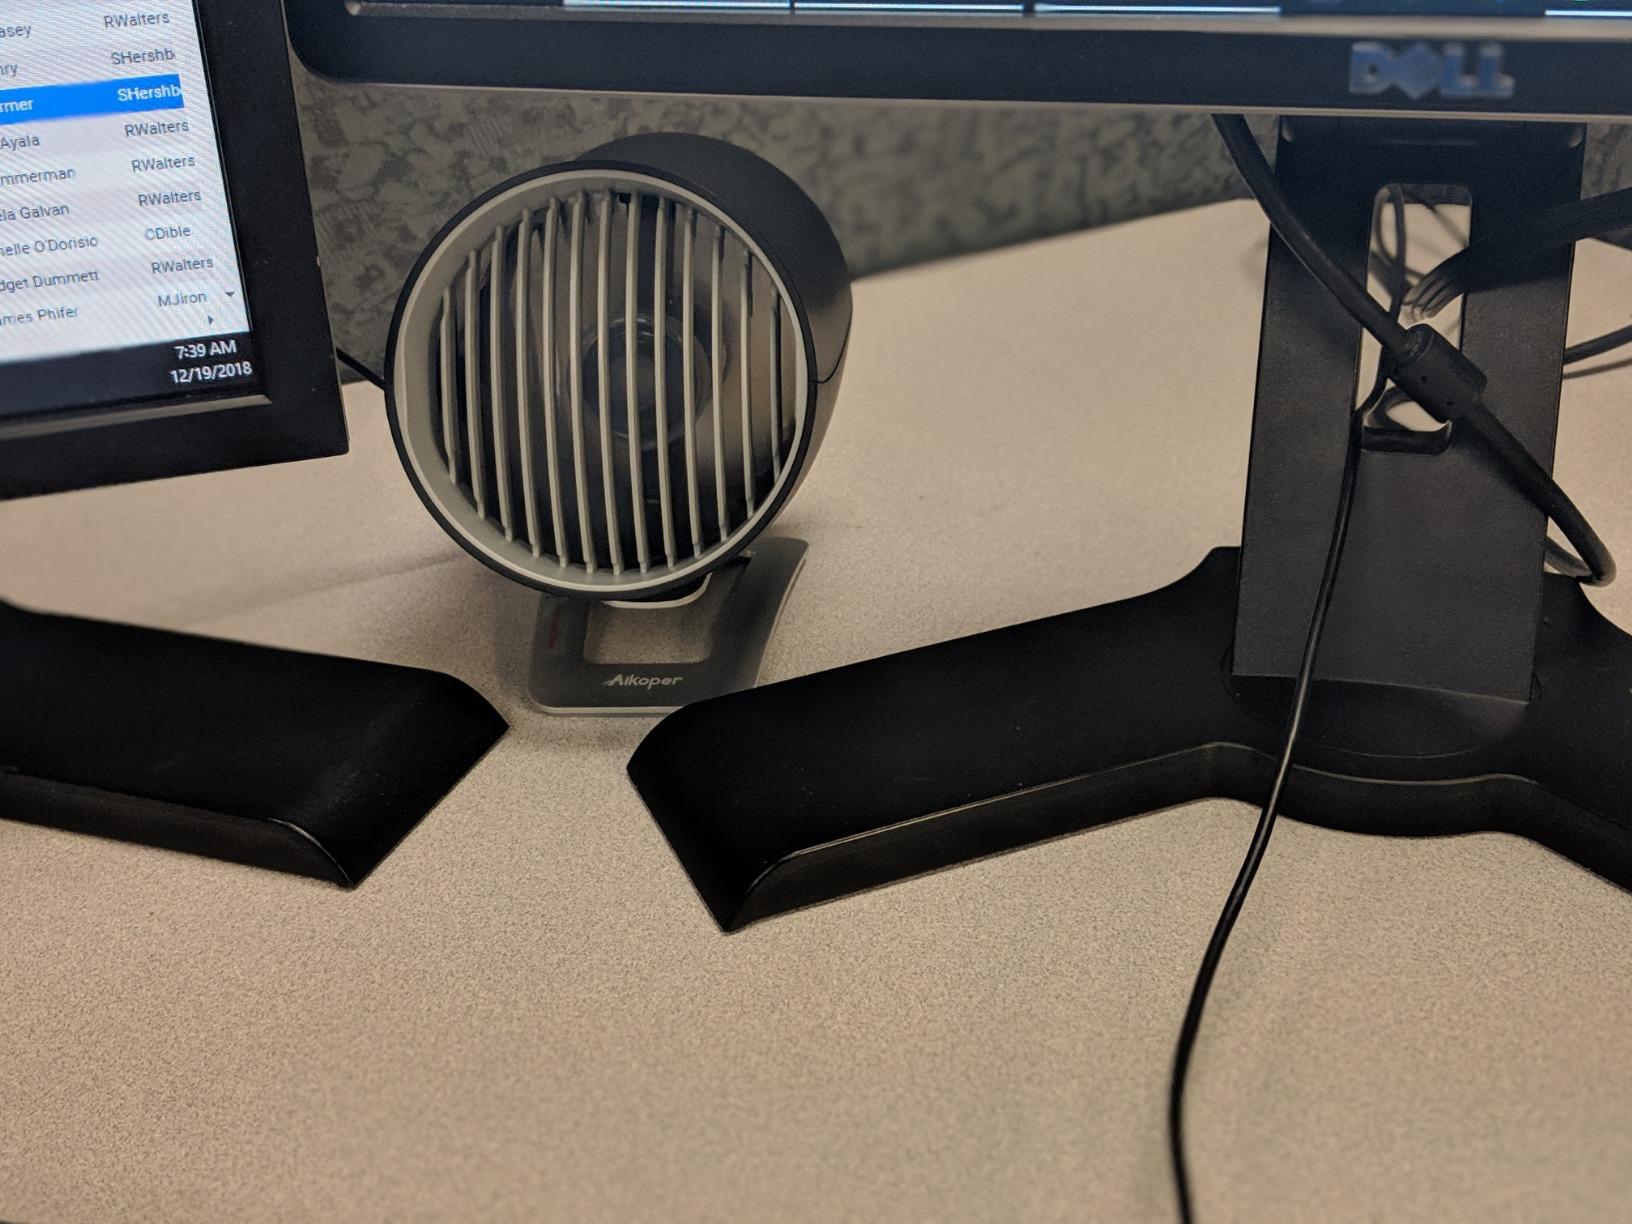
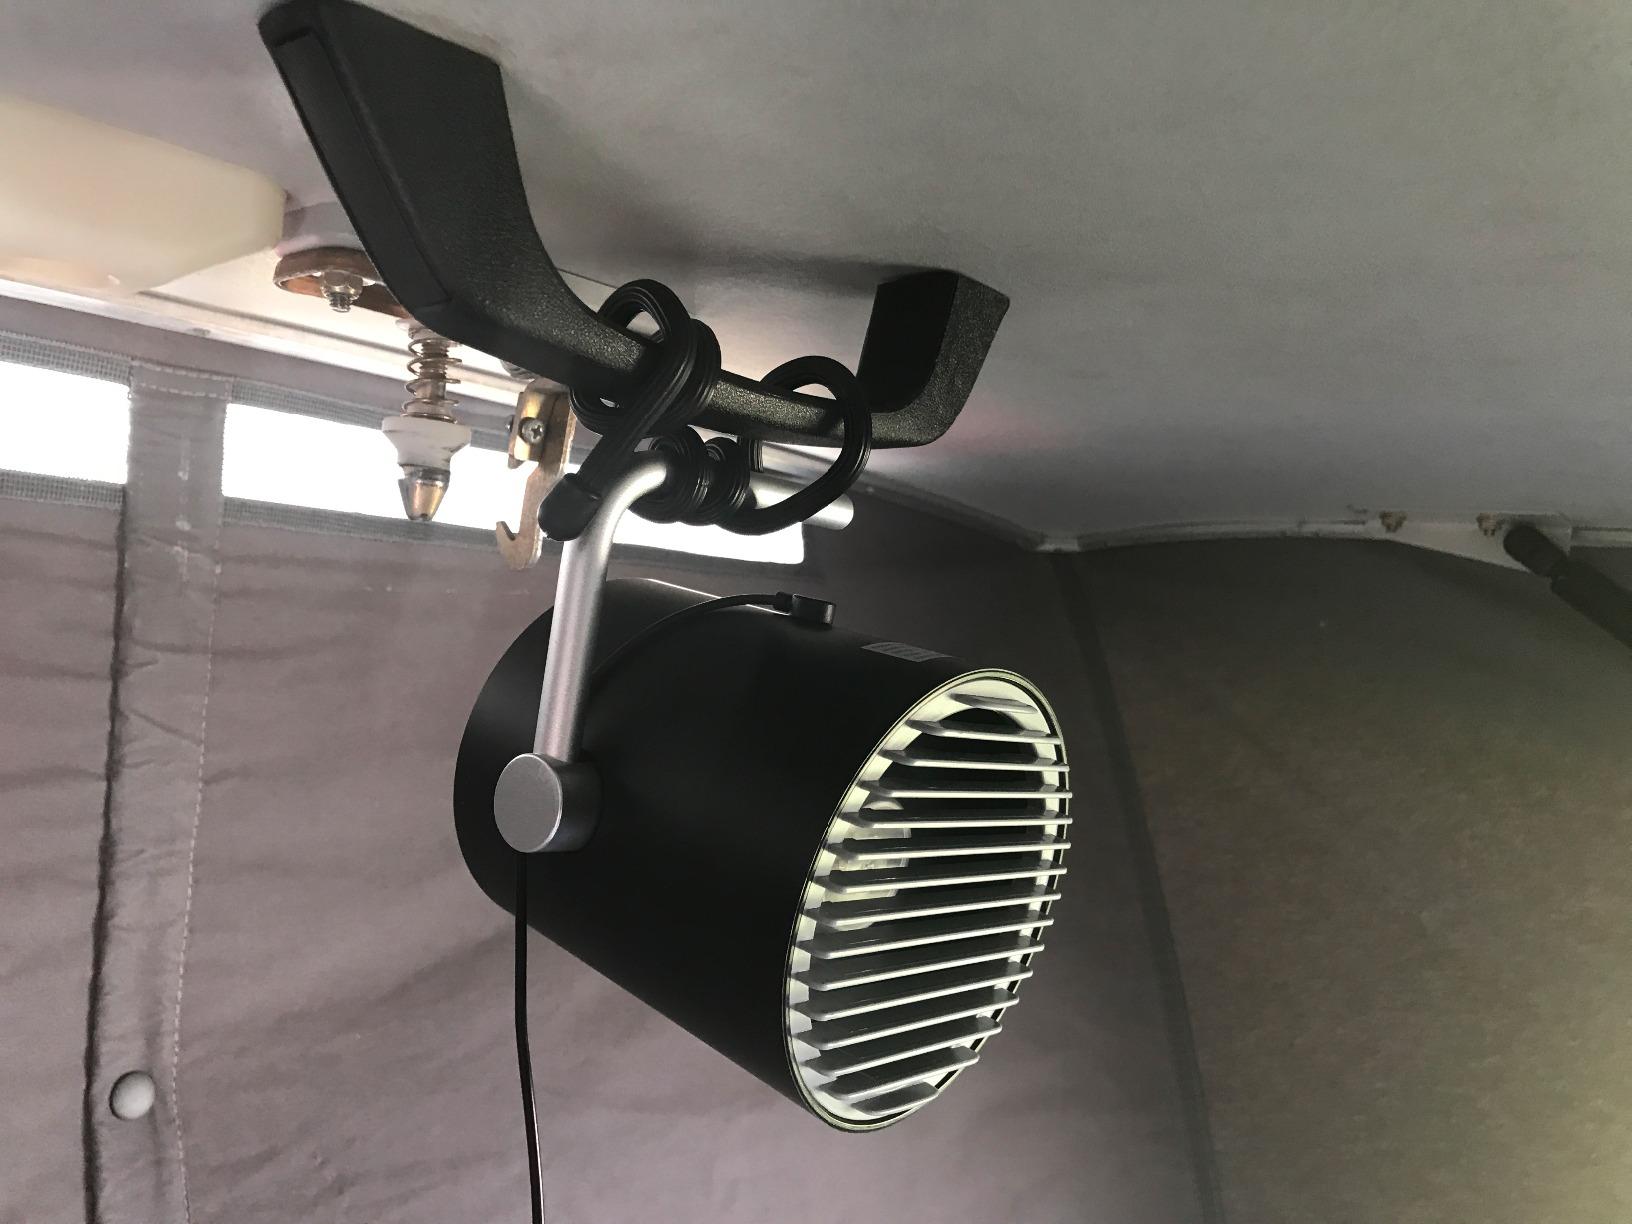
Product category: fan
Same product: no